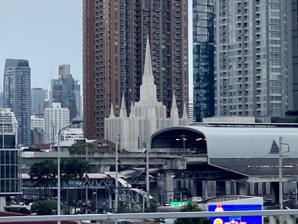
Building: Bangkok Thailand Temple
Country: Thailand
Year built: 2023
LDS Church temple in Bangkok, Thailand Bangkok Thailand Temple Number 185 Dedication 22 October 2023, by Ronald A. Rasband Site 1.77 acres (0.72 ha) Floor area 48,525 sq ft (4,508.1 m 2 ) Height 242 ft (74 m) Official website • News & images Church chronology ← Feather River California Temple Bangkok Thailand Temple → Okinawa Japan Temple Additional information Announced 5 April 2015, by Thomas S. Monson Groundbreaking 26 January 2019, by Robert C. Gay Open house 1-16 September 2023 Current president Wisit Khanakham Location Bangkok , Thailand Geographic coordinates 13°44′57″N 100°33′45″E / 13.7493°N 100.5625°E / 13.7493; 100.5625 Exterior finish Precast concrete panels fabricated by Asia Group of Chom Thong, Bangkok Notes A 91,370 square feet (8,489 m 2 ) church facility on property behind the temple houses two meetinghouses, a service center, seminary and institute offices and classrooms, mission offices and housing. ( edit ) The Bangkok Thailand Temple is a temple of the Church of Jesus Christ of Latter-day Saints (LDS Church) in Bangkok , Thailand . It is the church's first temple in mainland southeast Asia and was dedicated October 22, 2023. History The intent to construct the temple was announced by church president Thomas S. Monson on April 5, 2015, during [{General Conference (LDS Church)|general conference]]. The Abidjan Ivory Coast and Port Au Prince Haiti temples were announced at the same time. On January 26, 2019, a groundbreaking to signify beginning of construction was held, with Robert C. Gay , of the Presidency of the Seventy , presiding. David F. Evans , president of the Asia Area , offered the site dedicatory prayer. On March 27, 2023, the LDS Church announced the public open house that was held from September 1 through 16, 2023, excluding Sundays. The temple was dedicated on October 22, 2023, by Ronald A. Rasband , of the church's Quorum of the Twelve Apostles . Design and architecture The building uses Thai architecture and traditional Latter-day Saint temple design. The temple's architecture reflects both the cultural heritage of Bangkok and the spiritual significance of the church. The temple is on a 1.77-acre plot and the landscaping has water fountains alongside trees, shrubs, and perennials. An annex building is also located on the site, and contains church offices, patron housing, two chapels, meeting rooms, seminary and institute facilities, and a FamilySearch center . The temple has one central spire, surrounded by eight smaller spires, and is 242 feet tall, constructed with precast concrete panels. The exterior uses traditional Thai architecture, “including diamond shapes with lotus flower elements and a herringbone pattern, the latter evoking the weaved palms used in traditional arts and goods.” The exterior also features art glass windows which have silk screens on the outer side and frosted carved glass on the inner side.Both sides of the windows use an interlocking octagonal pattern. The interior has decorative lighting fixtures inspired by royal sun umbrellas, as well as millwork carvings of ratchaphruek tree flowers. The temple includes two instruction rooms , two sealing rooms , and a baptistry, each arranged for ceremonial use. Symbolism is important to church members and the design uses elements representing Thai culture including use of Thailand’s national flower, the ratchaphruek tree flower, in the temple’s millwork. Temple presidents The church's temples are directed by a temple president and matron, each serving for a term of three years. The president and matron oversee the administration of temple operations and provide guidance and training for both temple patrons and staff. Since its 2023 dedication, the president and matron of the Bangkok Thailand Temple are Wisit Khanakham and Sumamaan S. Khanakham. Admittance Following completion of the temple, a public open house was held from September 1-16, 2023 (excluding Sundays). The temple was dedicated by Ronald A. Rasband on October 22, 2023, in two sessions. Like all the church's temples, it is not used for Sunday worship services. To members of the church, temples are regarded as sacred houses of the Lord. Once dedicated, only church members with a current temple recommend can enter for worship. See also LDS Church portal The Church of Jesus Christ of Latter-day Saints in Thailand Comparison of temples of The Church of Jesus Christ of Latter-day Saints List of temples of The Church of Jesus Christ of Latter-day Saints List of temples of The Church of Jesus Christ of Latter-day Saints by geographic region Temple architecture (Latter-day Saints) References